Khatri

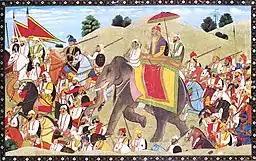
ca. 19th century, paint on paper A military procession of Hari Singh Nalwa (1791–1837), one of the greatest generals of the Sikh Empire. The military procession depicted is led by two horsemen carrying battle standards

The Khatris took on a prominent role in the emerging Sikh milieu of post-Mughal Punjab. According to the Khalsa Durbar Records, Maharaja Ranjit Singh's army was composed of majorly Jats followed by Khatris. Sardar Gulab Singh Khatri founded the Dallewallia Misl, an independent 18th century Sikh sovereign state in Ludhiana and Jalandhar district that would later on join Maharaja Ranjit Singh's kingdom. In the Sikh Empire, Hari Singh Nalwa (1791–1837) an Uppal Khatri from Gujranwala, became the Commander-in-chief of the Sikh Khalsa Army. He led the Sikh conquests of Kasur, Sialkot, Attock, Multan, Kashmir, Peshawar and Jamrud. He was responsible for expanding the frontier of Sikh Empire to beyond the Indus River, up to the mouth of the Khyber Pass. At the time of his death, the western boundary of the empire was Jamrud.